Elsa & Fred (2014 film)

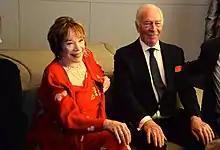
MacLaine and Plummer at the Miami International Film Festival premiere of the film.

During the 2014 Miami International Film Festival in March, "Elsa & Fred" received a "roaring response", according to John Anderson of IndieWire. In September, at the 2014 Cinéfest Sudbury International Film Festival, it was awarded the Audience Choice Award. However, Rich Heldenfels said the film "was not well received" and pointed out that reviews "are mostly negative".